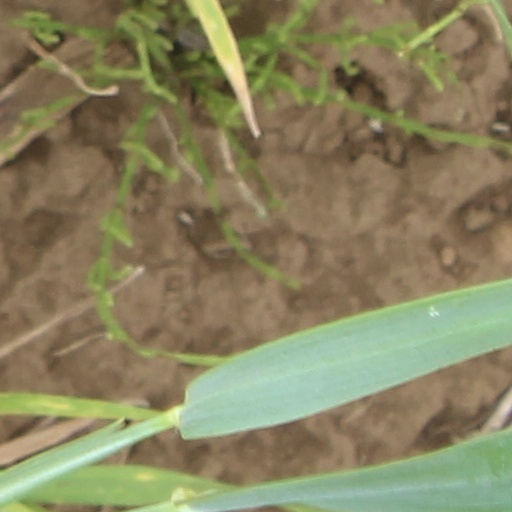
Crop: wheat